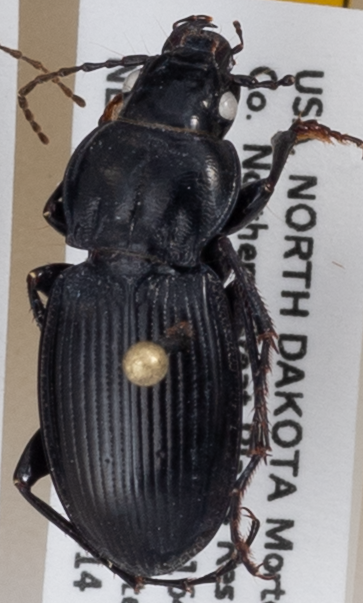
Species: Cyclotrachelus torvus
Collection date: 2018-08-14
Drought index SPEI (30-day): -0.402
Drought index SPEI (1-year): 0.044
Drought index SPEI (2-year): -0.32